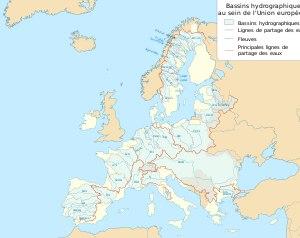
Un bassin hydrographique est un bassin versant de grande taille, ensemble du territoire d'un pays drainé par un réseau de cours d'eau et de leurs affluents se déversant vers la mer par une seule embouchure, estuaire ou delta. Les limites d'un bassin hydrographique sont constituées par la ligne de partage des eaux superficielles, déterminée par l'hydrographie de la zone de drainage.